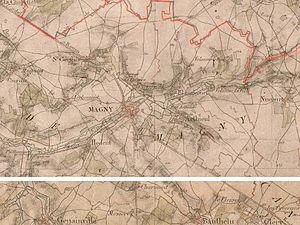
Magny-en-Vexin est une commune française située dans le département du Val-d'Oise en région Île-de-France. Elle inclut les villages d'Arthieul, de Blamécourt, de Velannes-la-Ville et de Velannes-le-Bois.